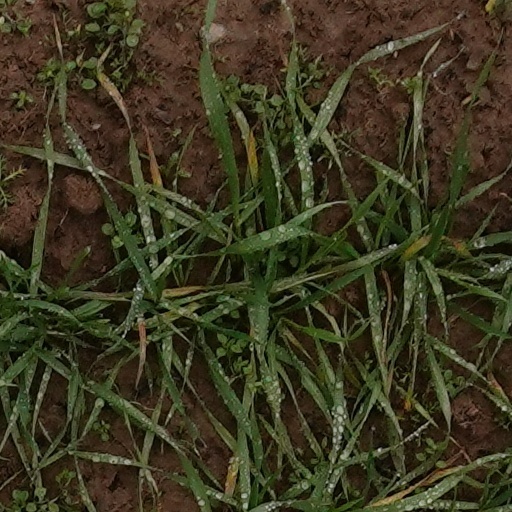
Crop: wheat